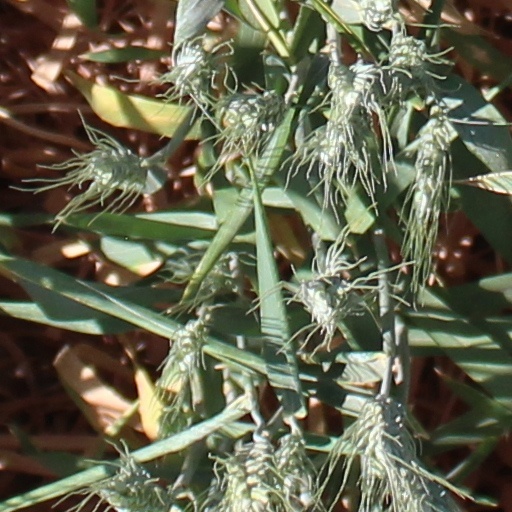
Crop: wheat